Liqueur

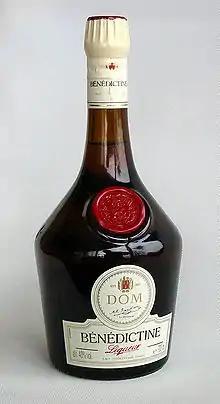
Bénédictine, a traditional French herbal liqueur

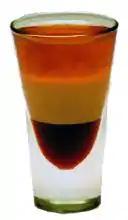
The B-52 is a layered drink prepared using Grand Marnier atop Irish cream over a base of coffee liqueur

A liqueur is an alcoholic drink composed of spirits (often rectified spirit) and additional flavorings such as sugar, fruits, herbs, and spices. Often served with or after dessert, they are typically heavily sweetened and un-aged, beyond a resting period during production, when necessary, for their flavors to mingle.